Caltrain

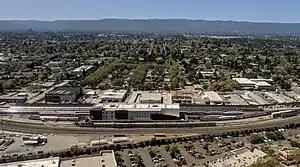
Caltrain Centralized Equipment Maintenance and Operations Facility

Caltrain awarded the electrification and EMU contracts at the July 7, 2016, PCJPB board meeting to Balfour Beatty and Stadler Rail, respectively, signaling the start of modernization efforts that will make Caltrain more akin to rapid-transit services such as Bay Area Rapid Transit (BART) than traditional commuter services, and allow the future California High-Speed Rail trains to reach San Francisco utilizing Caltrain tracks. In August 2016, Caltrain ordered sixteen six-car double-decker Stadler KISS electric multiple unit sets from Stadler Rail. The price is $166m for the 16 units, or $551m including an option of 96 more EMU cars.